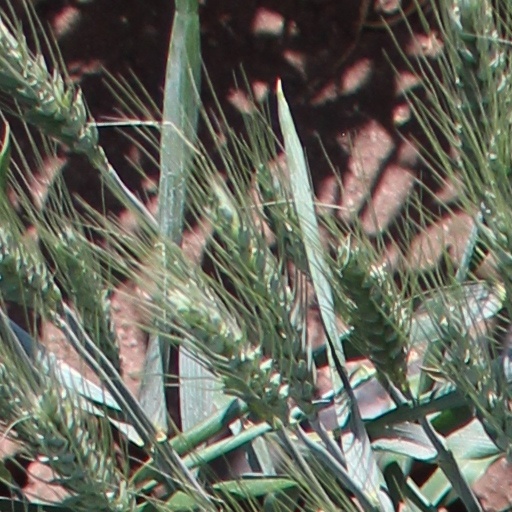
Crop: wheat